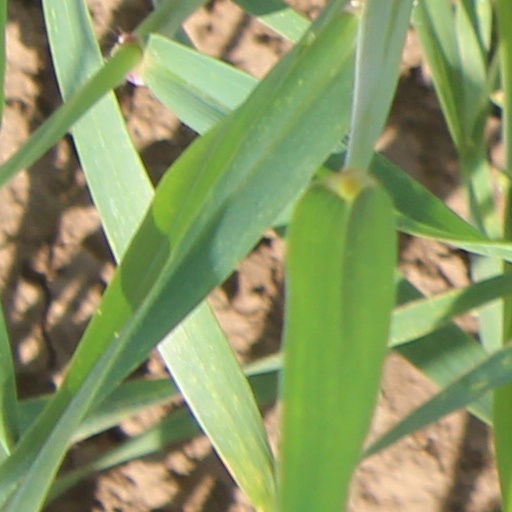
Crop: wheat